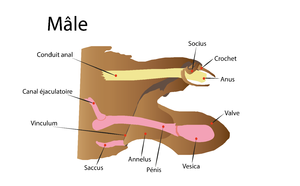
L'édéage est l'organe reproducteur d'intromission chez l'insecte mâle par lequel le sperme est excrété pendant la copulation avec la femelle. Cet organe est propre à chaque espèce et il peut être un critère d'identification.
L’anatomie des insectes qui décrit la morphologie de leurs structures externes et internes, et les principales propriétés de ces structures, présente de nombreux points communs avec celle des Arthropodes du sous-embranchement des Hexapodes : le corps est segmenté, les biologistes appelant ces segments des métamères ; l'altération fonctionnelle de la métamérie, appelée tagmatisation, en lien avec l'adaptation aux milieux de vie très diversifiés, se traduit par un corps divisé en trois tagmes céphalique, thoracique et abdominal. La tête est spécialisée dans la fonction sensorielle et trophique avec notamment une paire d'antennes, de yeux composés et des pièces buccales, un thorax à fonction essentiellement locomotrice grâce à trois paires de pattes articulées, et un abdomen, dépourvu d'appendices autres que génitaux, qui a une fonction de digestion, d'excrétion et de reproduction. Les pièces buccales sont visibles et externes, d'où l'appellation ancienne d'Ectognathes ou insectes vrais, ce qui les distinguent des Entognathes, petite classe d'hexapodes, vraisemblablement paraphylétique, aux pièces buccales internes non apparentes.
La reproduction des insectes présente de grandes variabilités. Ceux-ci ont un temps de génération relativement court et un taux de reproduction très élevé comparativement aux autres espèces animales. Chez les insectes, on retrouve la reproduction sexuée et la reproduction asexuée. Dans la première, le mâle et la femelle se rencontrent, souvent par l'intermédiaire de phéromones ou d'autres moyens de communication, pour copuler. L'issue de cette reproduction est un embryon résultant de la fusion de l'œuf et du spermatozoïde. Il s'agit d'un mode de reproduction qui est le plus commun chez les insectes. Dans la reproduction asexuée, la femelle est capable de se reproduire sans mâle par le développement des ovocytes en embryons. Ce type de reproduction a été décrit dans plusieurs ordres d'insectes.